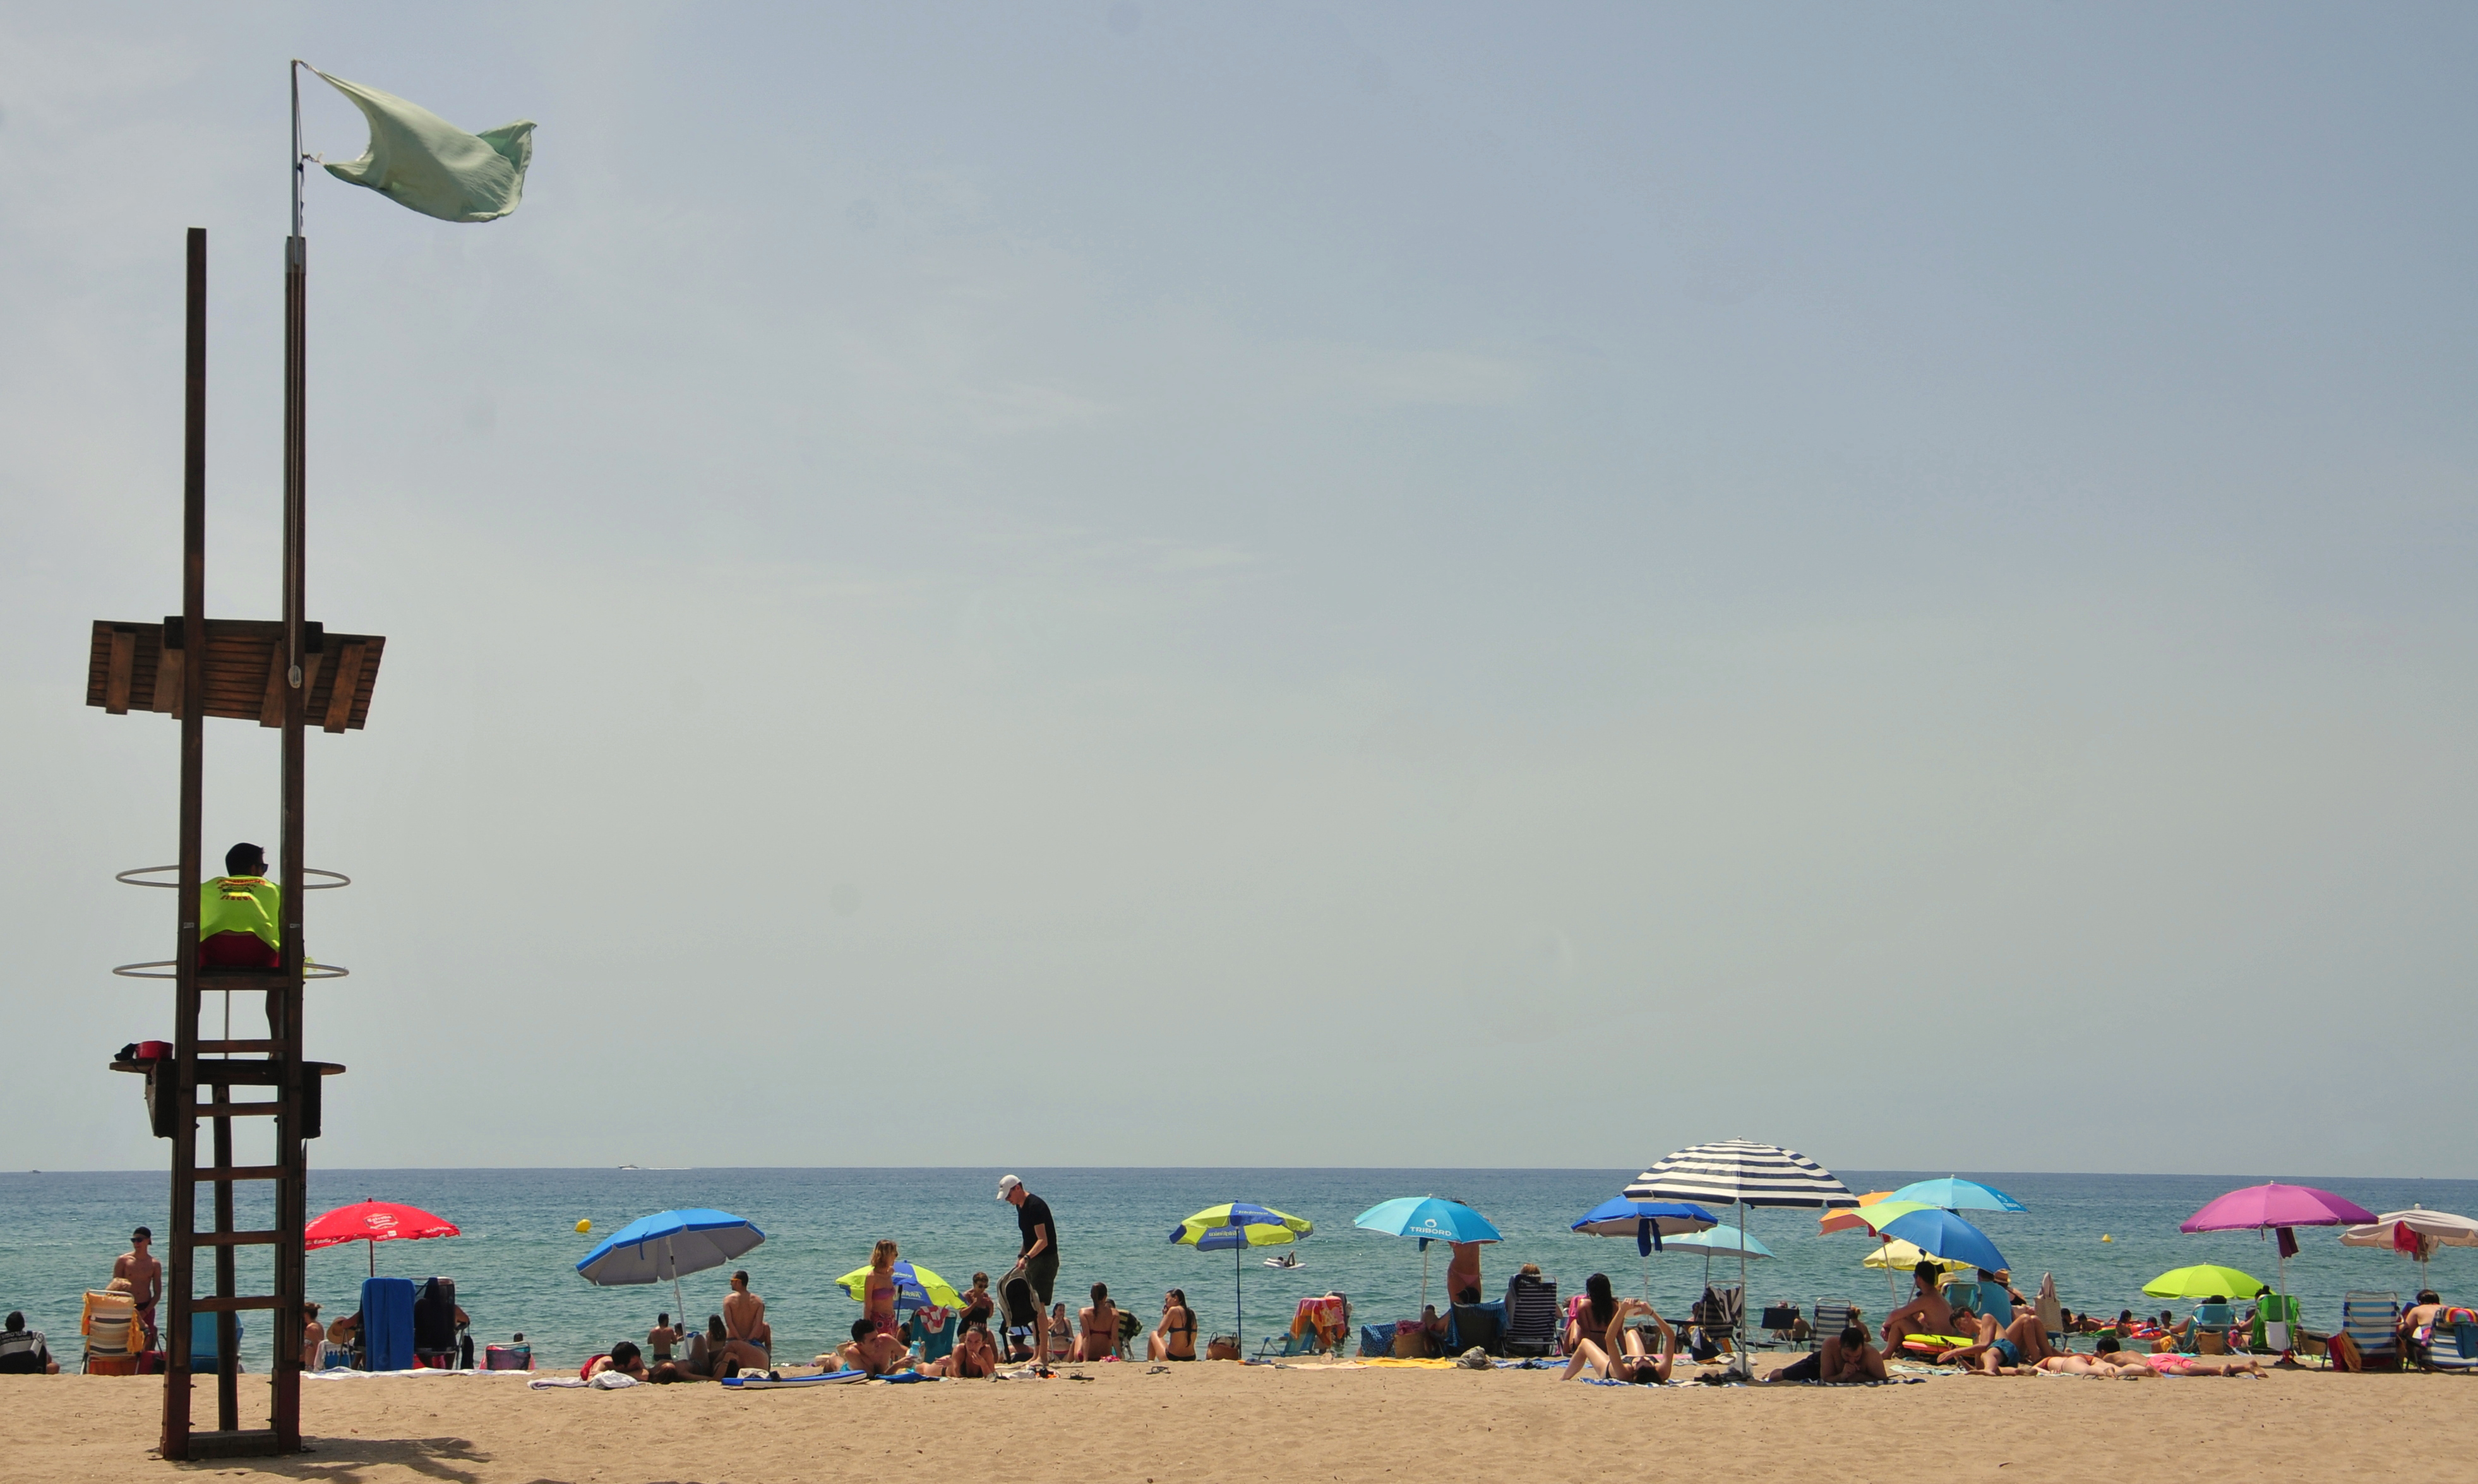
beach, watchers, spain, summer, sea, safety, nautical, sand, sky, vacation, ocean, horizon, shore, coast, tourism, travel, cloud, wind, flag, coastal and oceanic landforms, leisure, wave